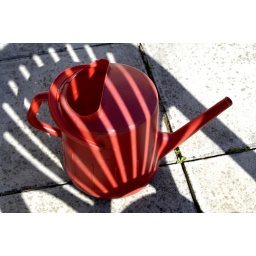
Visual experiment with watering can and a plastic chair in the afternoon sun.